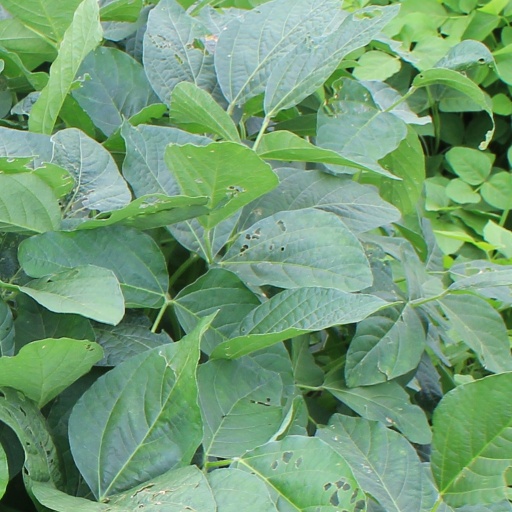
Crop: soybean